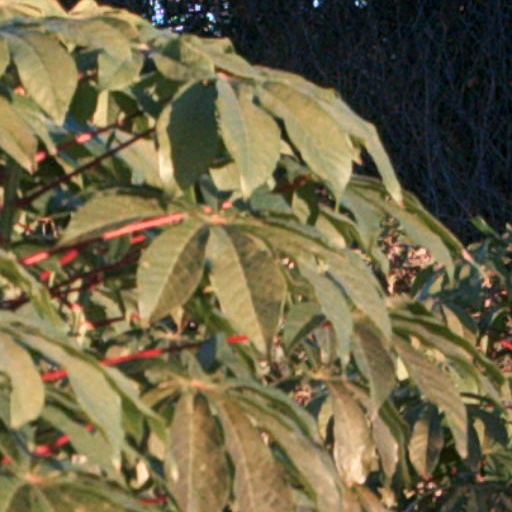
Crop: cassava